Great auk

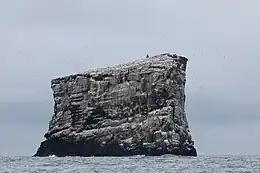
Eldey, last refuge of the great auk

The great auk was a food source for Neanderthals more than 100,000 years ago, as evidenced by well-cleaned bones found by their campfires. Images believed to depict the great auk also were carved into the walls of the El Pendo Cave in Camargo, Spain, and Paglicci, Italy, more than 35,000 years ago, and cave paintings 20,000 years old have been found in France's Grotte Cosquer.